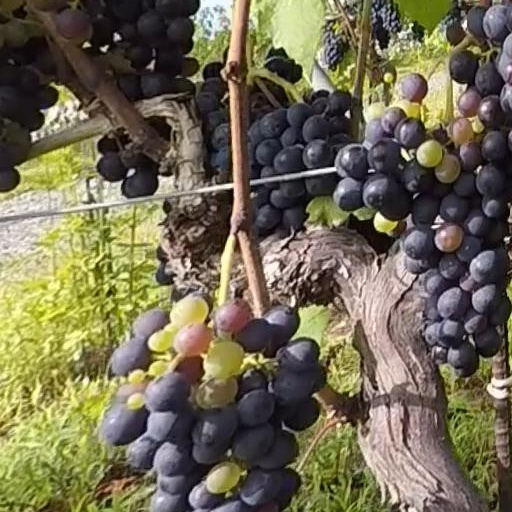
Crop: grape